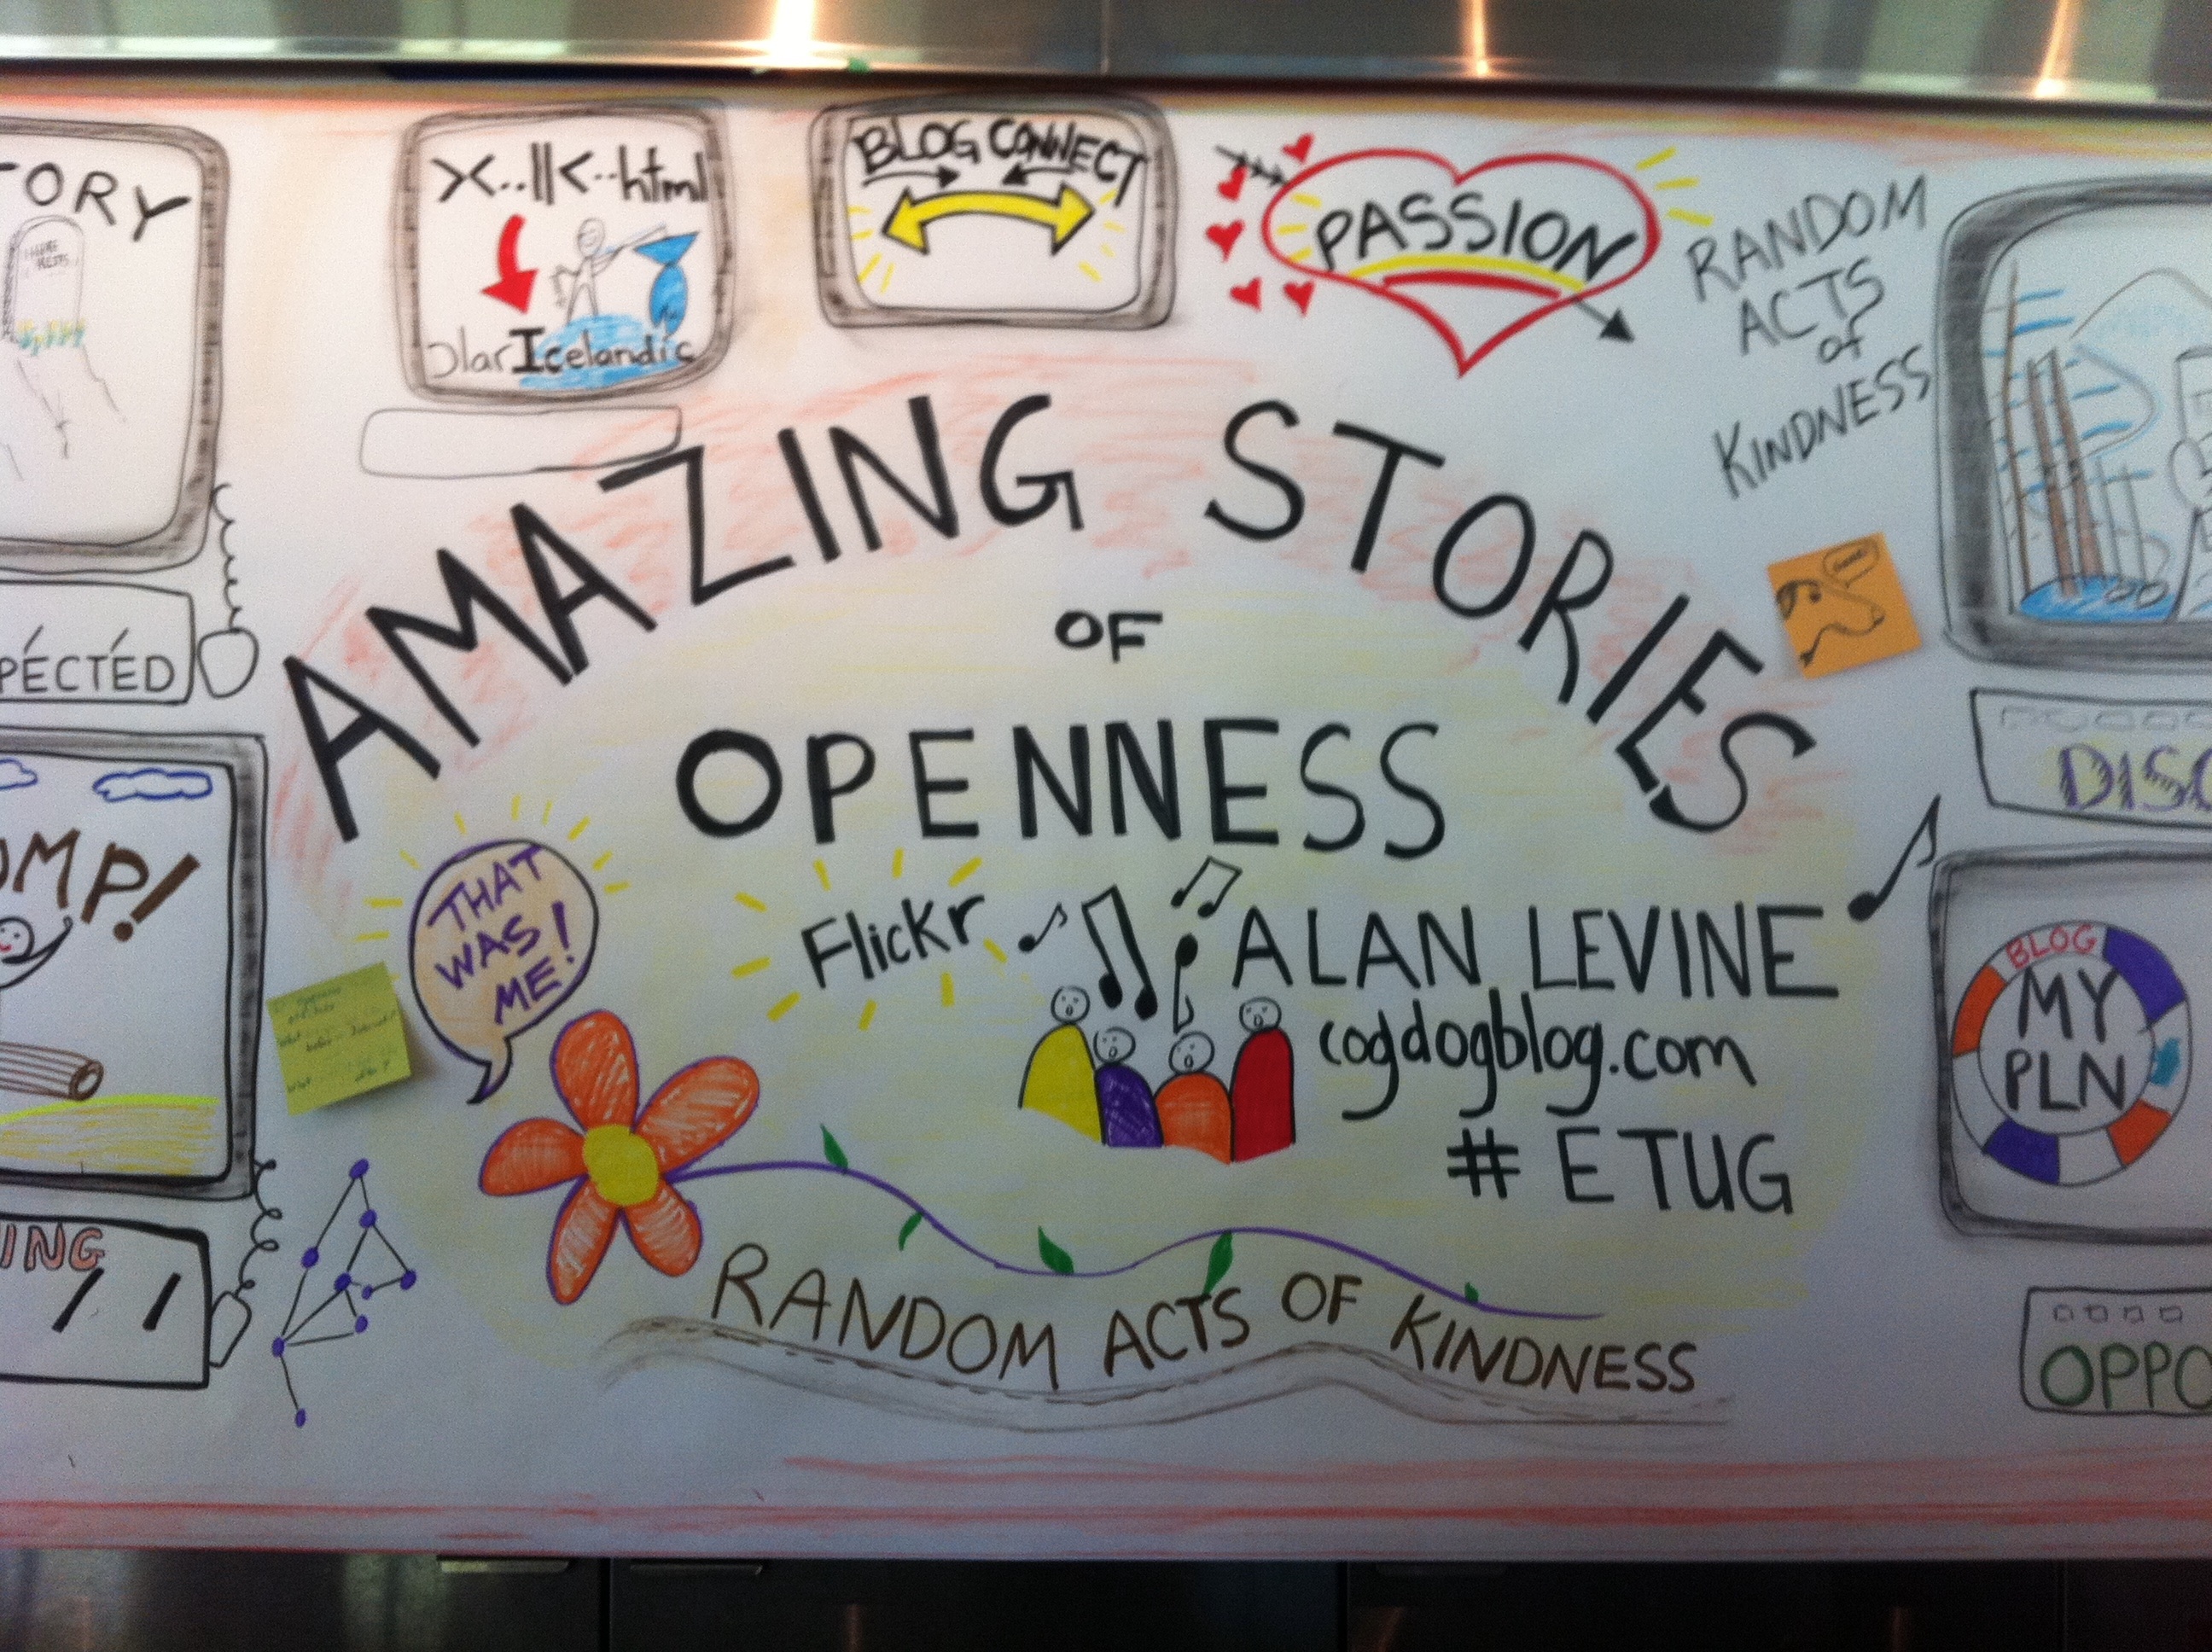
advertising, sign, banner, signage, etug, automotive exterior, vehicle registration plate